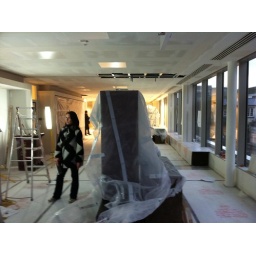
New office in the old Observer newspaper building - 2 weeks from move in date midway through a refurb